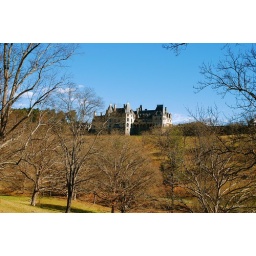
The trees were hand-planted in specific locations to best accentuate the house and views.